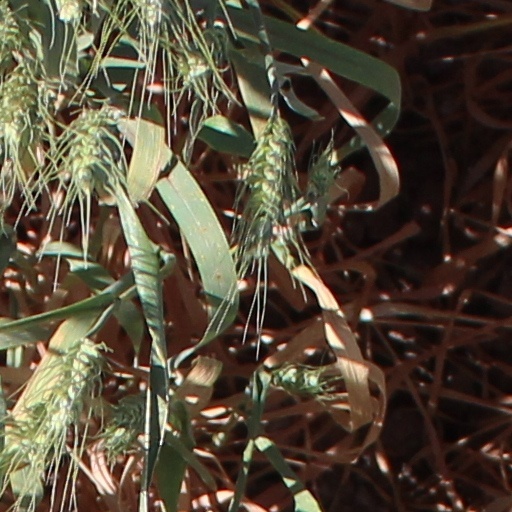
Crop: wheat